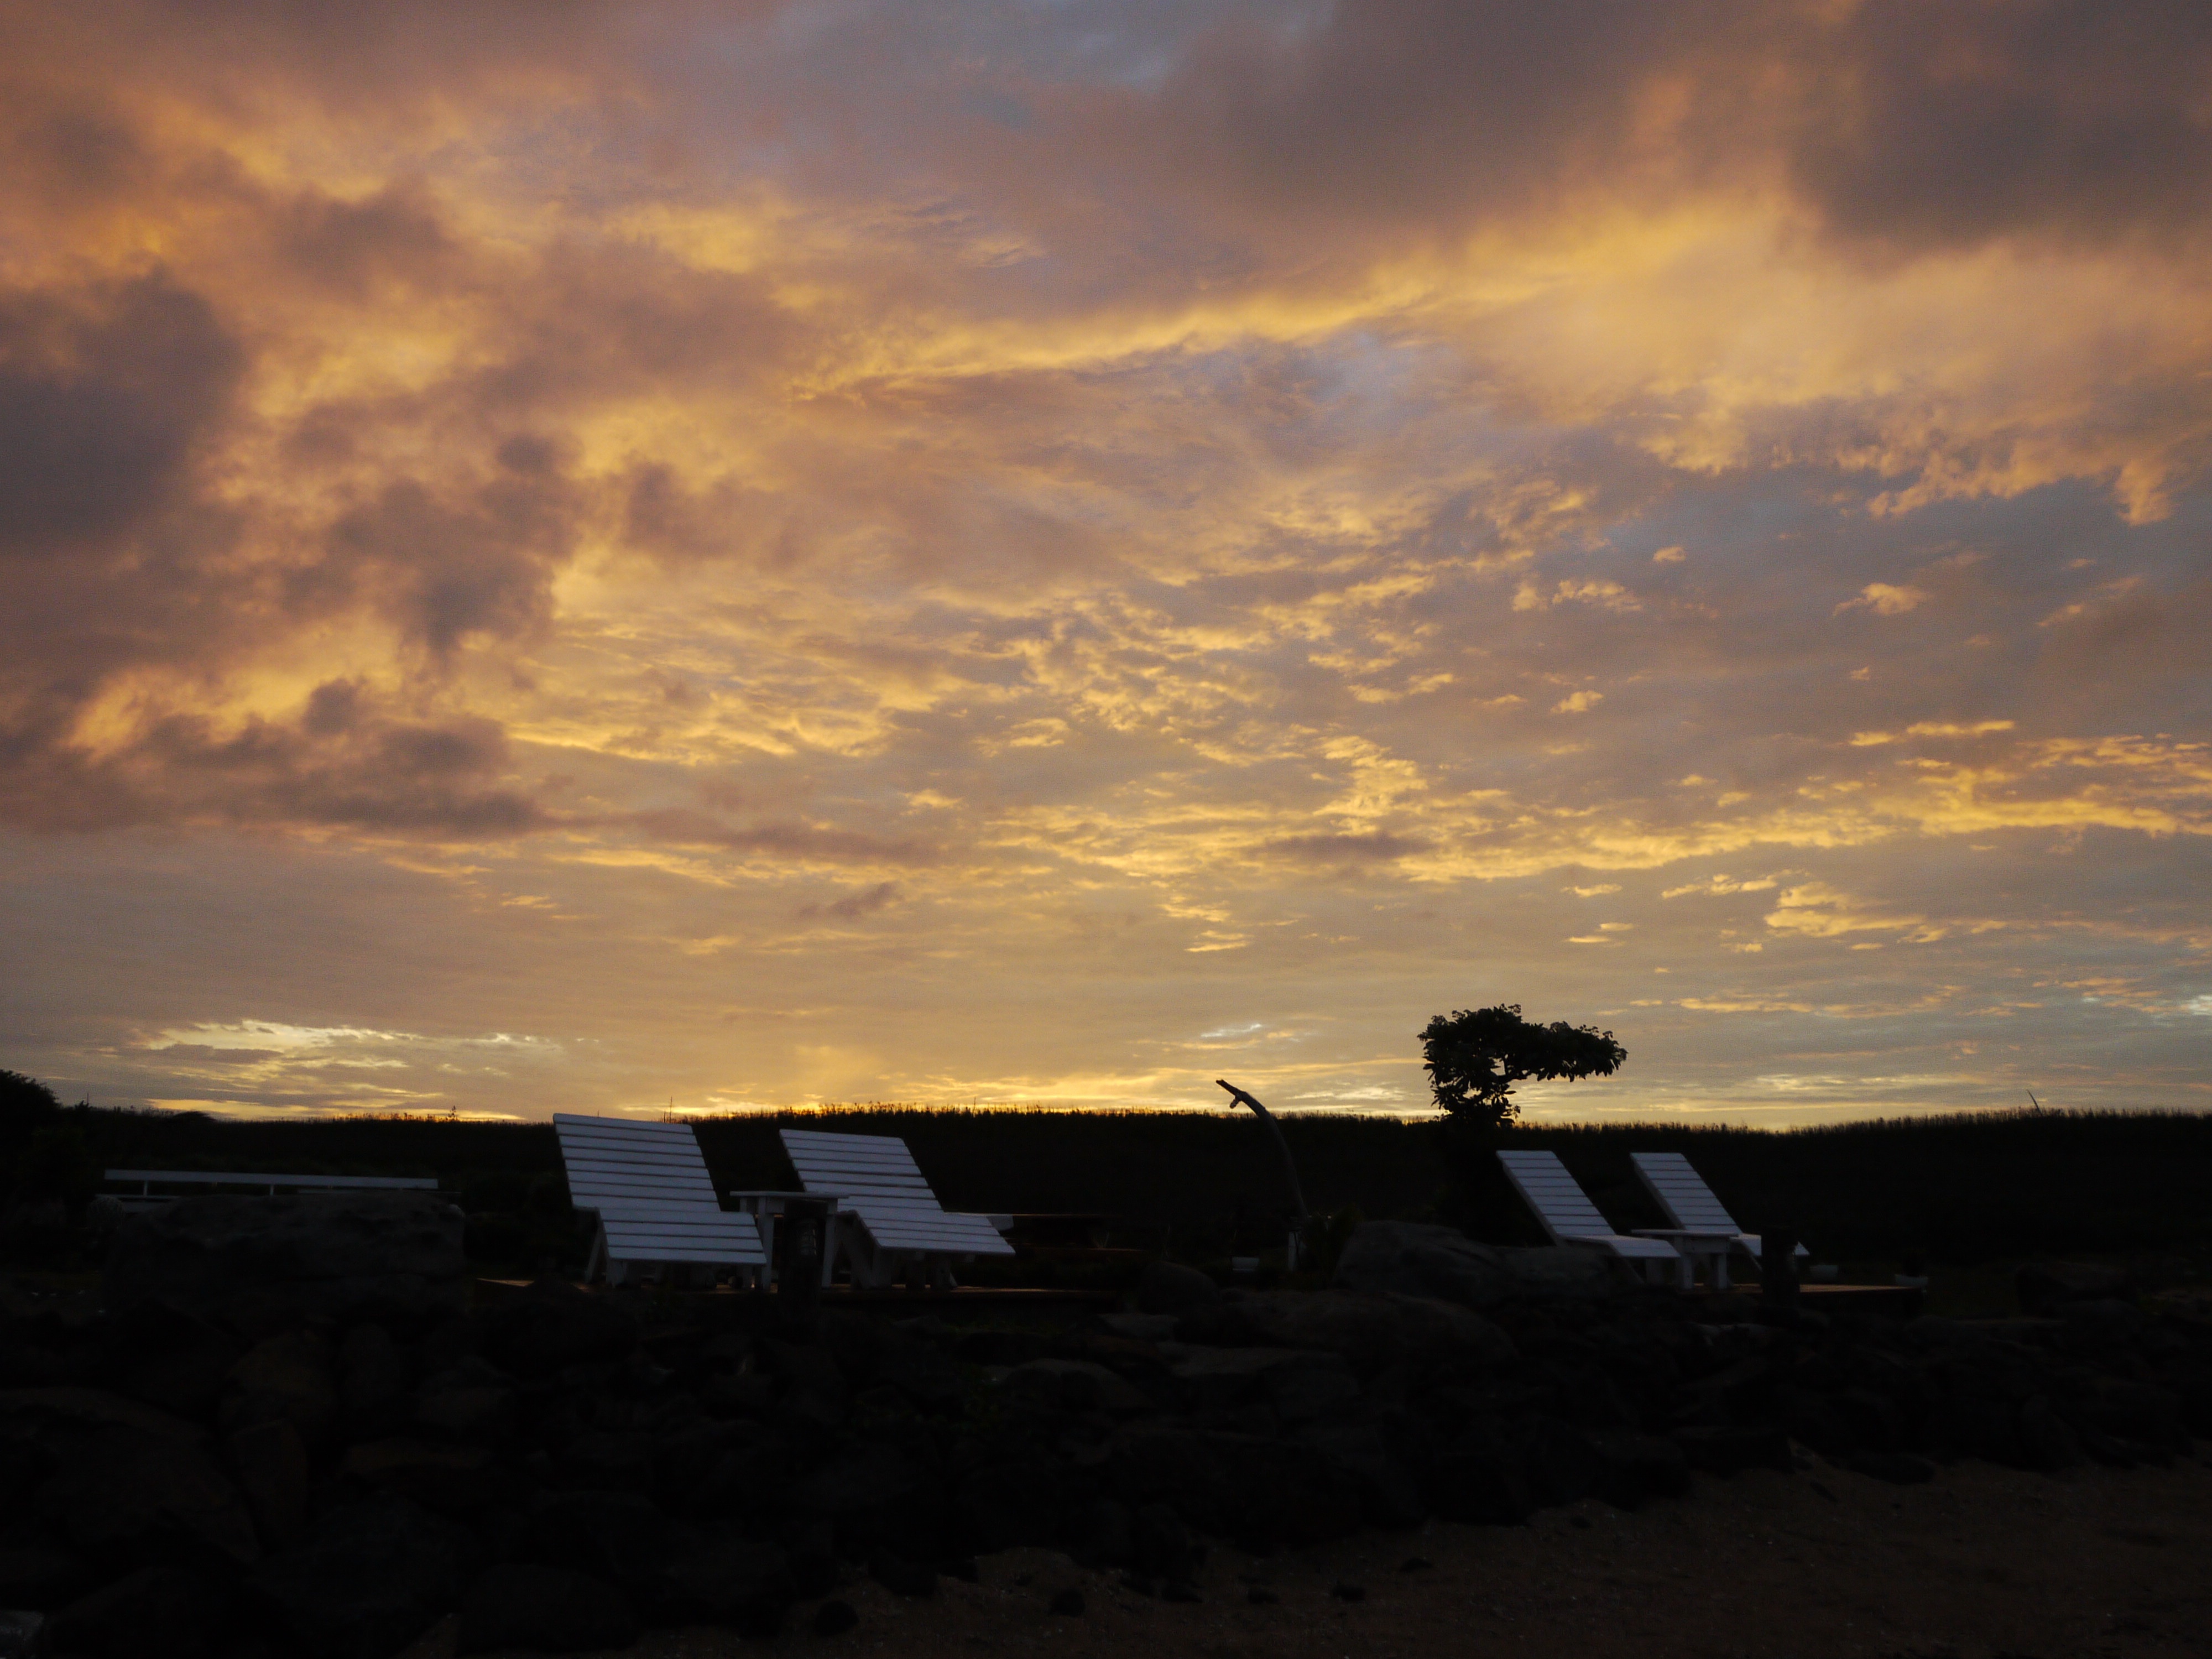
beach, sea, coast, ocean, horizon, cloud, sky, sun, sunrise, sunset, sunlight, morning, hill, dawn, dusk, evening, reflection, afterglow, meteorological phenomenon